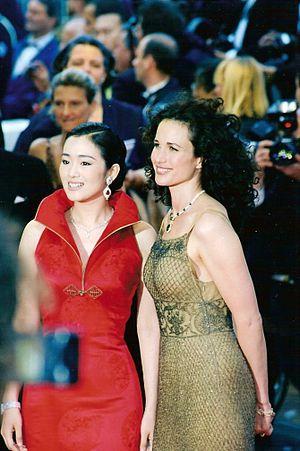
Gong Li, née le 31 décembre 1965 à Shenyang, dans la province du Liaoning, en Chine, est une actrice chinoise qui a pris la nationalité singapourienne en 2008.